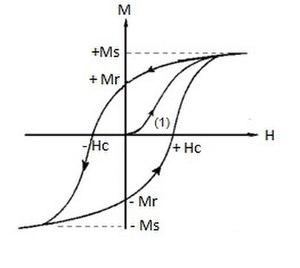
Le magnétisme est un phénomène qui possède de nombreuses applications, y compris dans la vie courante. Cet article a pour vocation d'établir une liste explicative de ces dernières, certes non exhaustive, mais évoquant les principales et les plus communes. Elles sont ci-dessous regroupées en catégories détaillées dans le sommaire.
Le ferromagnétisme est le mécanisme fondamental par lequel certains matériaux sont attirés par des aimants ou forment des aimants permanents. On distingue en physique différents types de magnétismes. Le ferromagnétisme se trouve être celui à l’origine des champs les plus importants : c’est celui qui crée des forces suffisamment importantes pour être senties et qui est responsable du phénomène bien connu de magnétisme dans les aimants de la vie quotidienne. La matière répond faiblement aux champs magnétiques selon trois autres types de magnétismes : le paramagnétisme, le diamagnétisme et l’antiferromagnétisme, mais les forces mises en jeu sont le plus souvent très faibles au point qu’elles ne peuvent être détectées que par des instruments de laboratoire particulièrement sensibles.